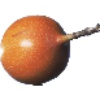
Label: granadilla